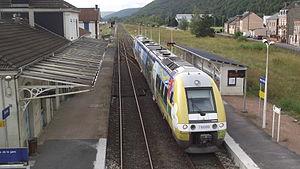
Vireux-Molhain est une commune française, située dans le département des Ardennes en région Grand Est. Vireux-Molhain suscite un intérêt touristique particulier lié à la présence de sites d'une grande valeur culturelle ou historique, mais également à la vallée de la Meuse, à la forêt d'Ardenne et au passé industriel de la région.
La gare de Vireux-Molhain est une gare ferroviaire française de la ligne de Soissons à Givet, située sur le territoire de la commune de Vireux-Molhain, dans le département des Ardennes en région Grand Est.